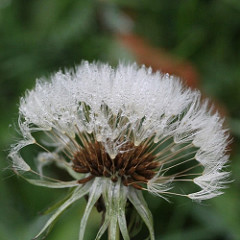
Flower: dandelion